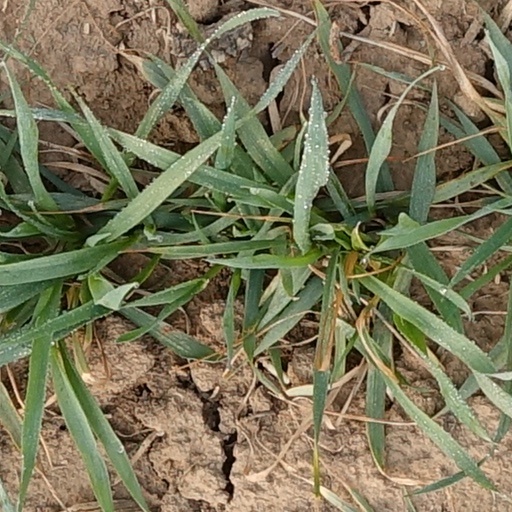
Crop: wheat